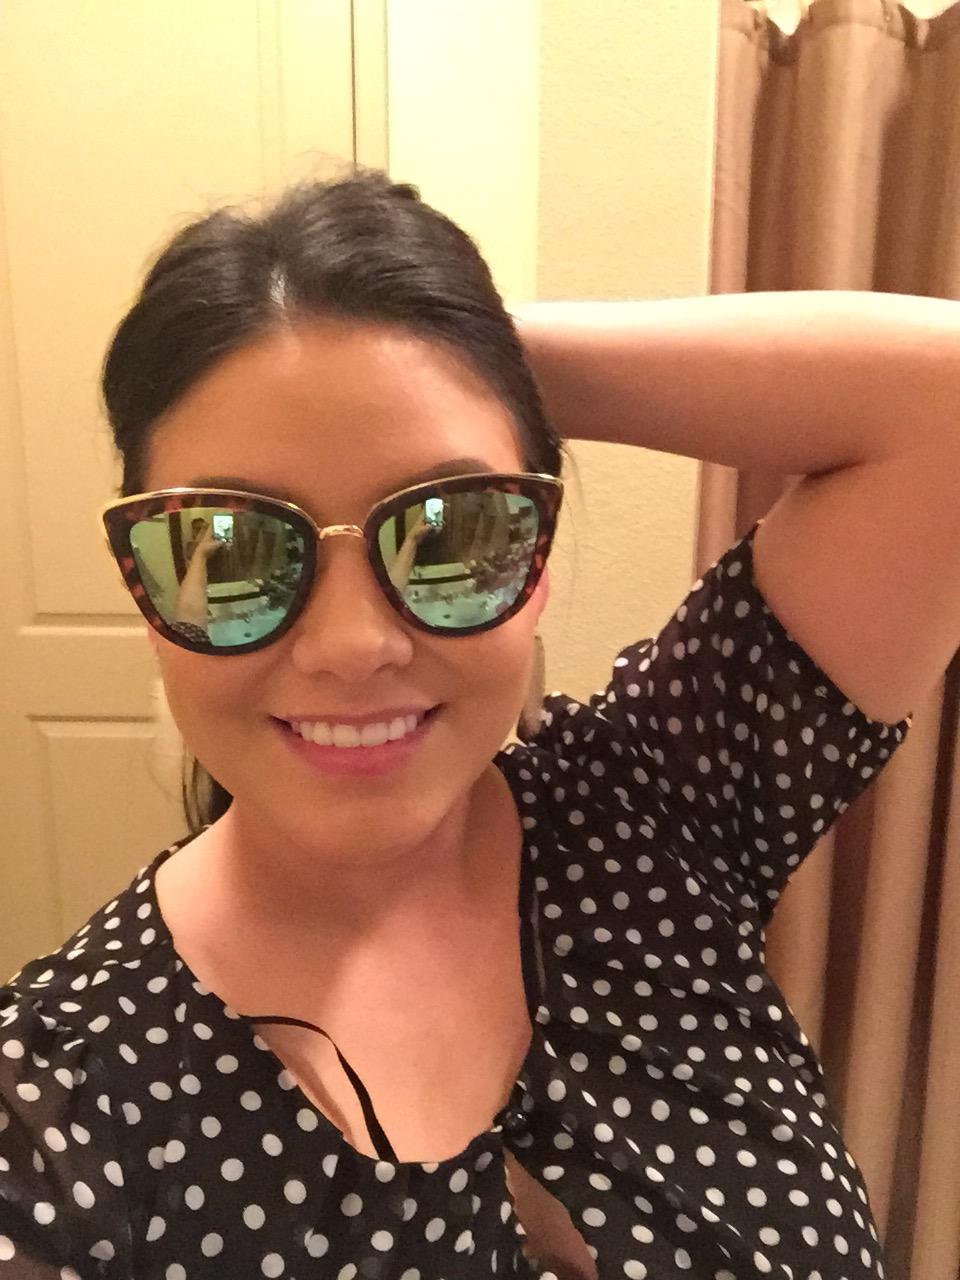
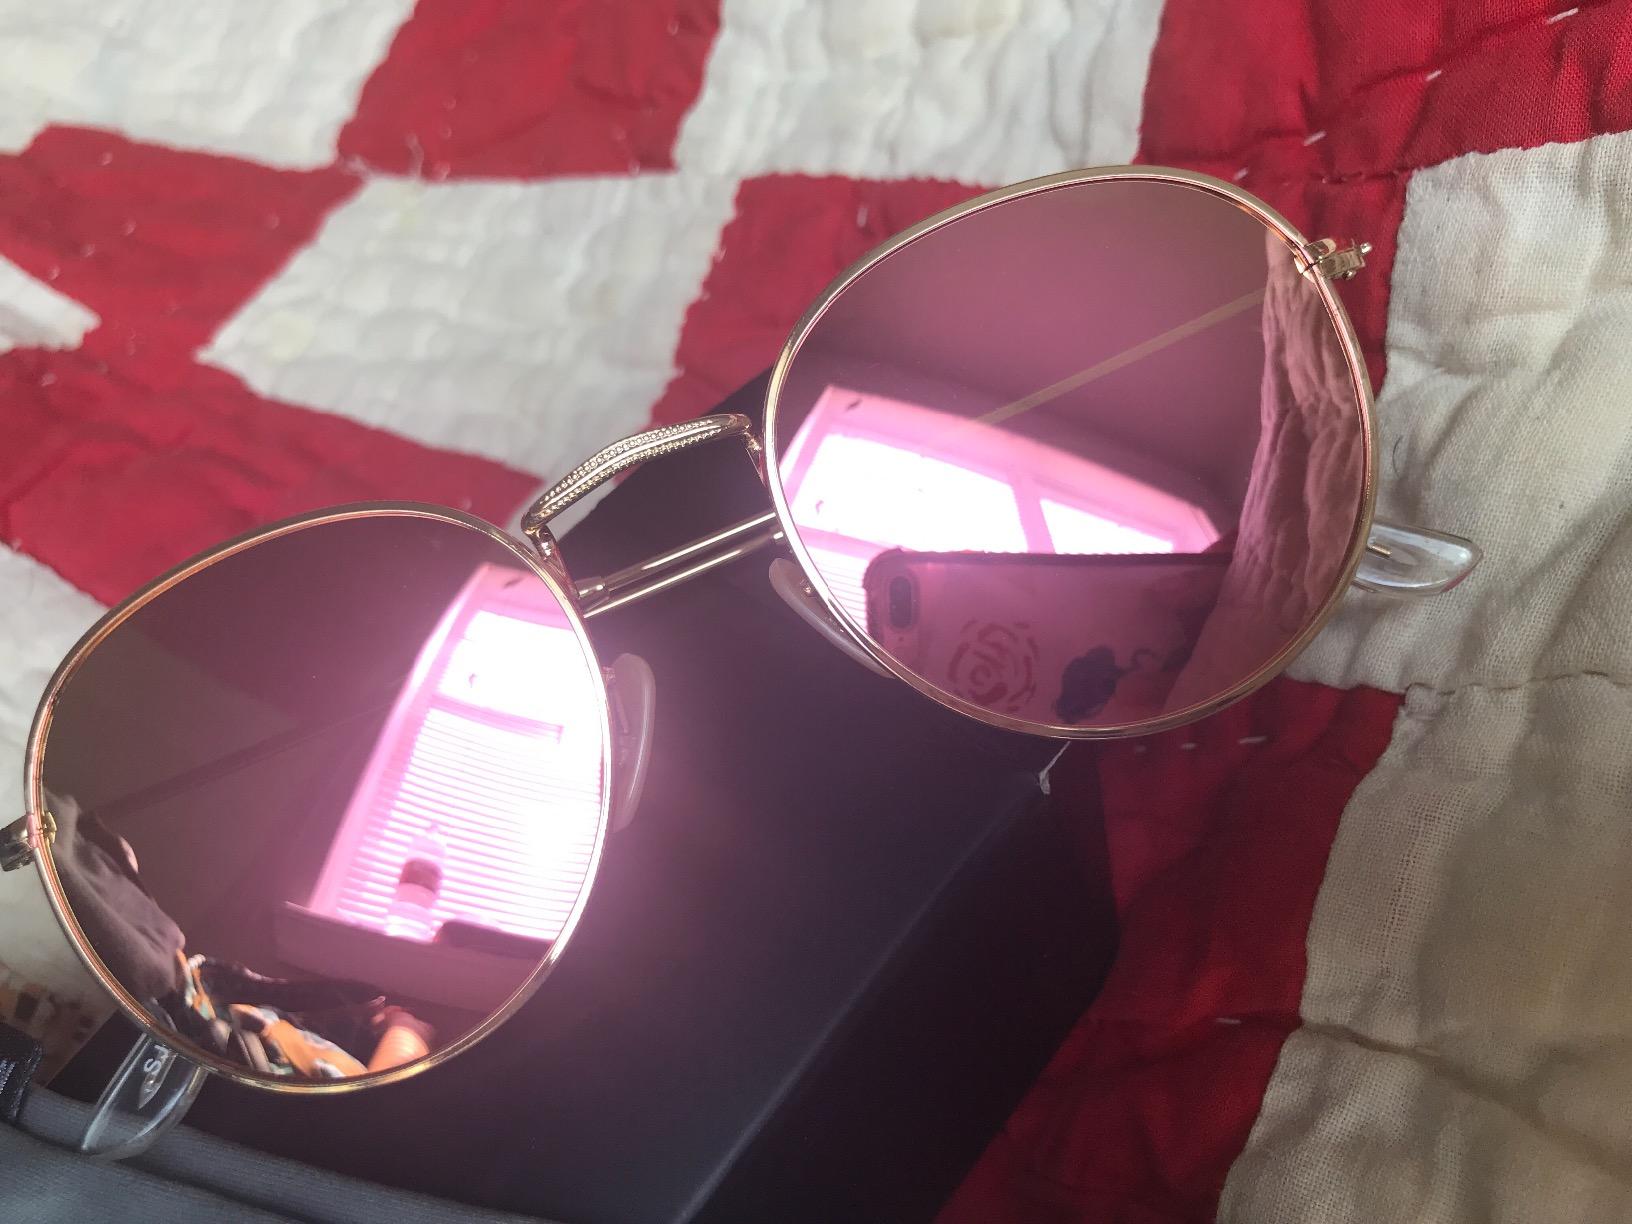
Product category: accessories_sunglasses
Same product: no